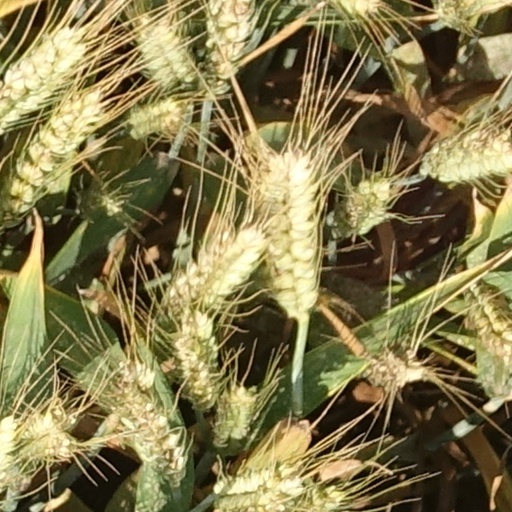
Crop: wheat